Cerete

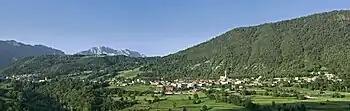
the town of Cerete

Cerete (Bergamasque: ) is a "comune" (municipality) in the Province of Bergamo in the Italian region of Lombardy, located about northeast of Milan and about northeast of Bergamo.